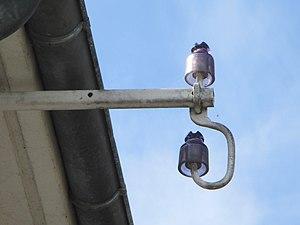
Photographie prise à la Tranche sur Mer (Vendée) et montrant deux isolateurs en verre violet de fabrication Verrerie d'Albi.
La VOA Verrerie d’Albi est une société française qui produit et commercialise des bouteilles en verre. Son usine est située dans la commune d’Albi et emploie 323 salariés en 2014. Celle-ci est une filiale de Verallia, anciennement filiale du groupe Saint-Gobain.